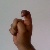
The image shows a hand gesture representing the letter 'X' in Indian Sign Language.